Tell Sabi Abyad

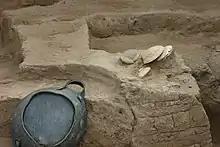
Stone palettes at Tell Sabi Abyad.

Significant cultural changes are observed at c. 6200 BC, which seem to be connected to the 8.2 kiloyear event. Nevertheless, the settlement was not abandoned at the time.